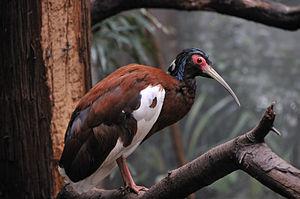
L'Ibis huppé, également appelé akouale ou ibis à cimier, est une espèce d'oiseaux de la famille des Threskiornithidae, l'unique représentante du genre Lophotibis.